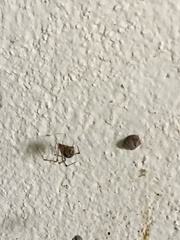
Species: Parasteatoda_tepidariorum